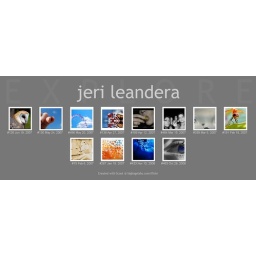
thanx everyone for helping me get white owl face in =-)